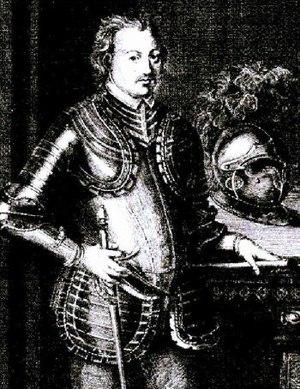
Louis VI surnommé « le Romain », né le 7 mai 1328 à Rome et mort avant le 27 février 1365 à Berlin, est un prince de la maison de Wittelsbach. Fils de l'empereur Louis IV, il fut duc de Bavière de 1347 à 1351, puis margrave de Brandebourg, à partir de 1356 également l'un des sept princes-électeurs du Saint-Empire jusqu'à à sa mort.